Rocket League

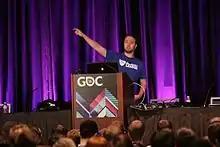
Corey Davis, "Rocket League" design manager, giving a presentation at GDC 2016

"Rocket League" gameplay is largely the same as that of its predecessor, "Supersonic Acrobatic Rocket-Powered Battle-Cars". Players control a rocket-powered car and use it to hit a ball that is much larger than the cars towards the other team's goal area to score goals, in a way that resembles indoor soccer, with elements reminiscent of a demolition derby. Players' cars have the ability to jump to hit the ball while in mid-air. Updates in 2024 introduced new features that allow players to view the remaining boost amount of their teammates, and how much time was remaining on the game clock when specific comments were made in the chat.